Decline and fall in Middle-earth

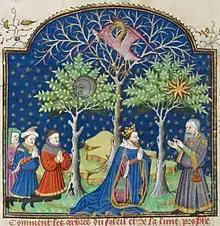
Valinor was once lit by the Two Trees; when they are destroyed, their last flower and fruit become the Moon and the Sun. A descendant of one of the trees is the White Tree of Gondor; it has been compared to the Dry Tree of medieval legend, a symbol of new life. Medieval manuscript illustration of the Dry Tree (centre), flanked by Trees of Sun and Moon. Rouen 1444-1445

The Tolkien scholar Verlyn Flieger has described in her book "Splintered Light" the progressive splintering of the first created light, down through successive catastrophes, leaving smaller and smaller splinters as the ages pass. In brief, the creator Eru Iluvatar forms the universe, Eä, with innumerable stars; these light the Earth, Arda, when it is created.